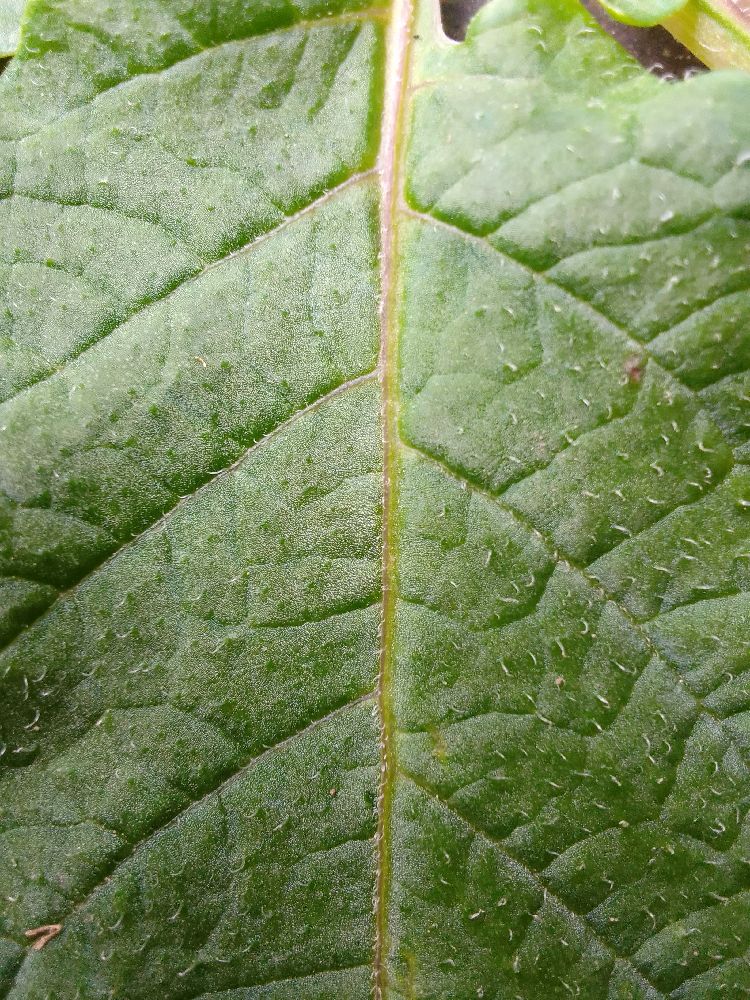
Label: Healthy